Jorge Pizarro

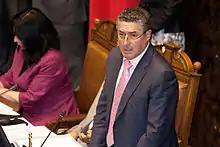

Jorge Pizarro Soto (born April 21, 1952) is a Chilean politician with brief Political Science studies. Since March 1997 he has been a senator for Coquimbo and was the president of the senate from 2010 to 2011. He is a member of the Christian Democratic Party. He is also a member of the editorial committee of the "Cambio 21" newspaper.